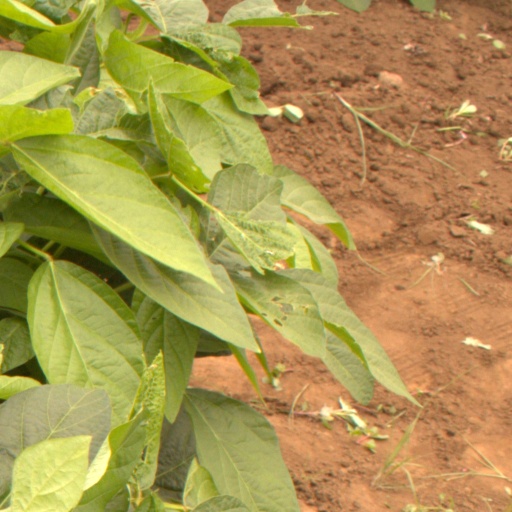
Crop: soybean